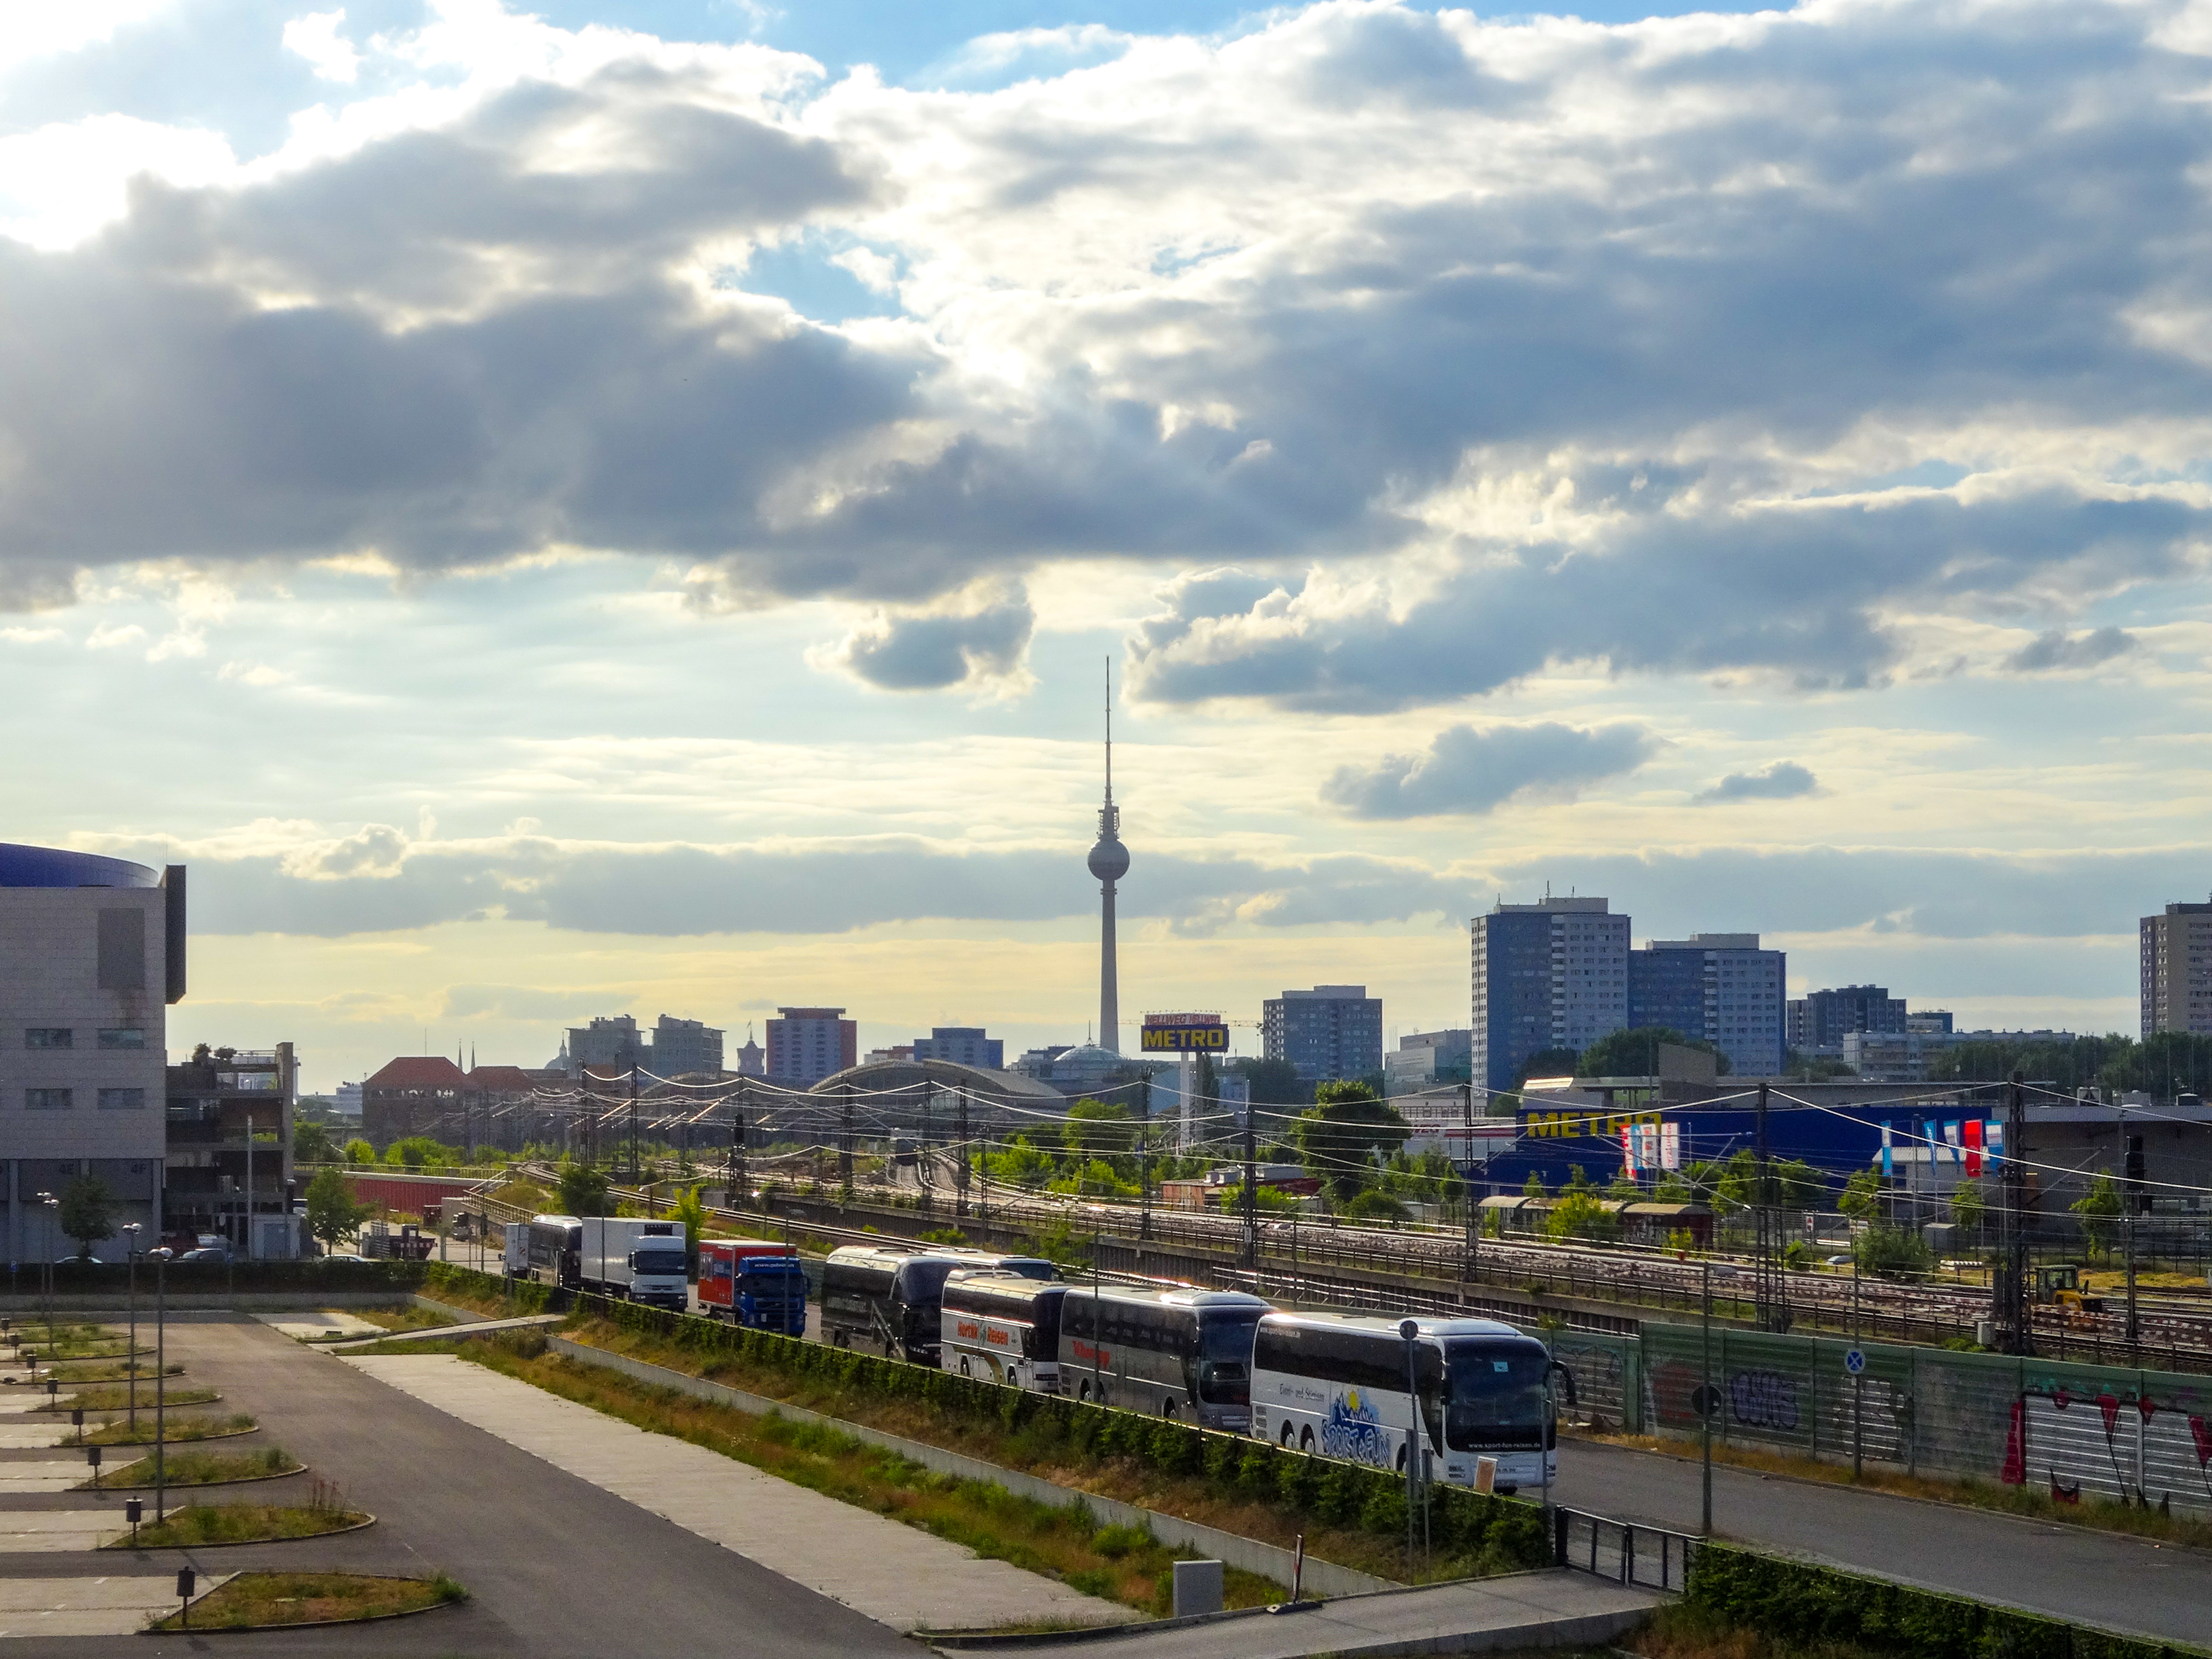
berliner fernsehturm, berlin, buses, rails, railways, sky, clouds, germany, fernsehturm, architecture, tower, city, capital, europe, cityscape, houses, tv tower, urban, buildings, skyline, cloud, transport, urban area, railway, building, public transport, rolling stock, metropolitan area, tower block, urban design, cumulus, train, human settlement, passenger car, metropolis, mixed use, railroad car, public utility, downtown, skyscraper, transport hub, meteorological phenomenon, commercial building, rolling, track